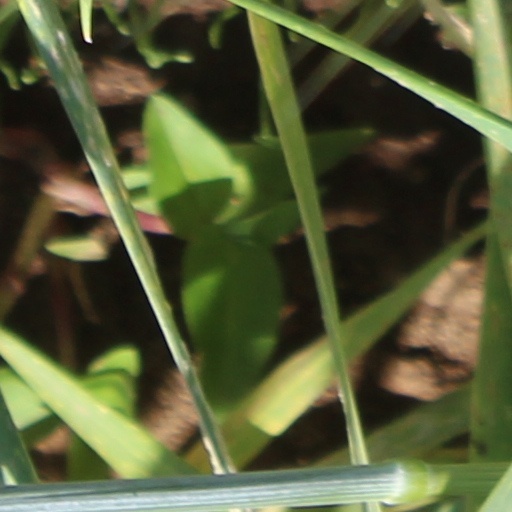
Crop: wheat